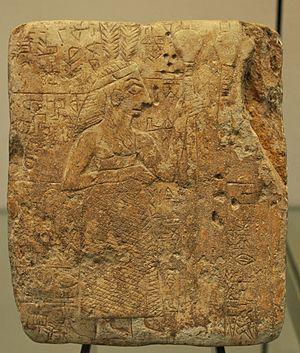
Bas-relief de la «